Constanze Engelbrecht

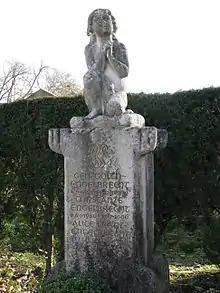

Constanze Engelbrecht (6 January 1950 – 21 July 2000) was a German actress who was one of the most popular actresses in the country between 1980 and 1990. She appeared in more than seventy films from 1960 to 1998. Her husband was an actor, and her daughter Julie Engelbrecht is an actress.